United Kingdom aircraft test serials

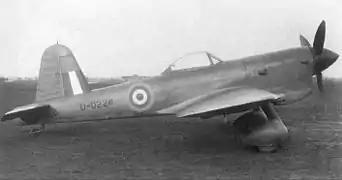
U-0228 a Miles M.20 showing the wartime presentation

The presentation was changed to look like a military serial for security reasons during the Second World War. For example, the prototype de Havilland Mosquito was allocated test markings "E-0234".